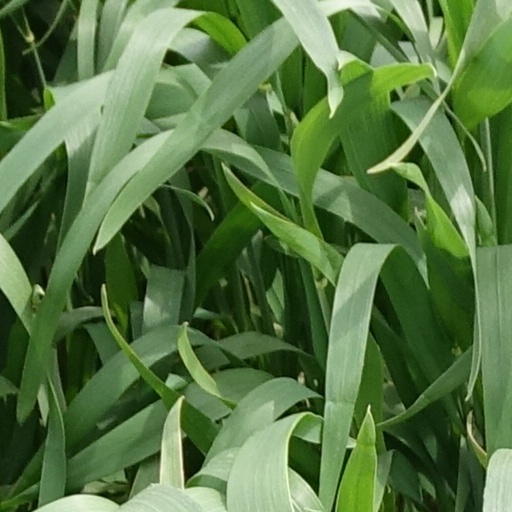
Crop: wheat